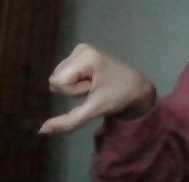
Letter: waw